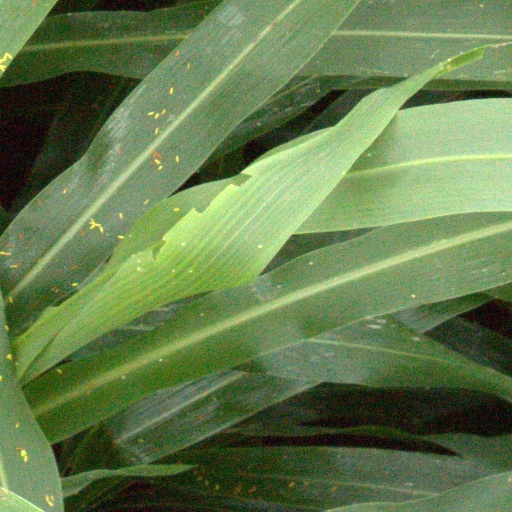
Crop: sorghum